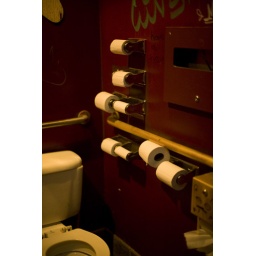
Generous toilet paper allotment in the bathroom at Bushwick CC, Brooklyn NY